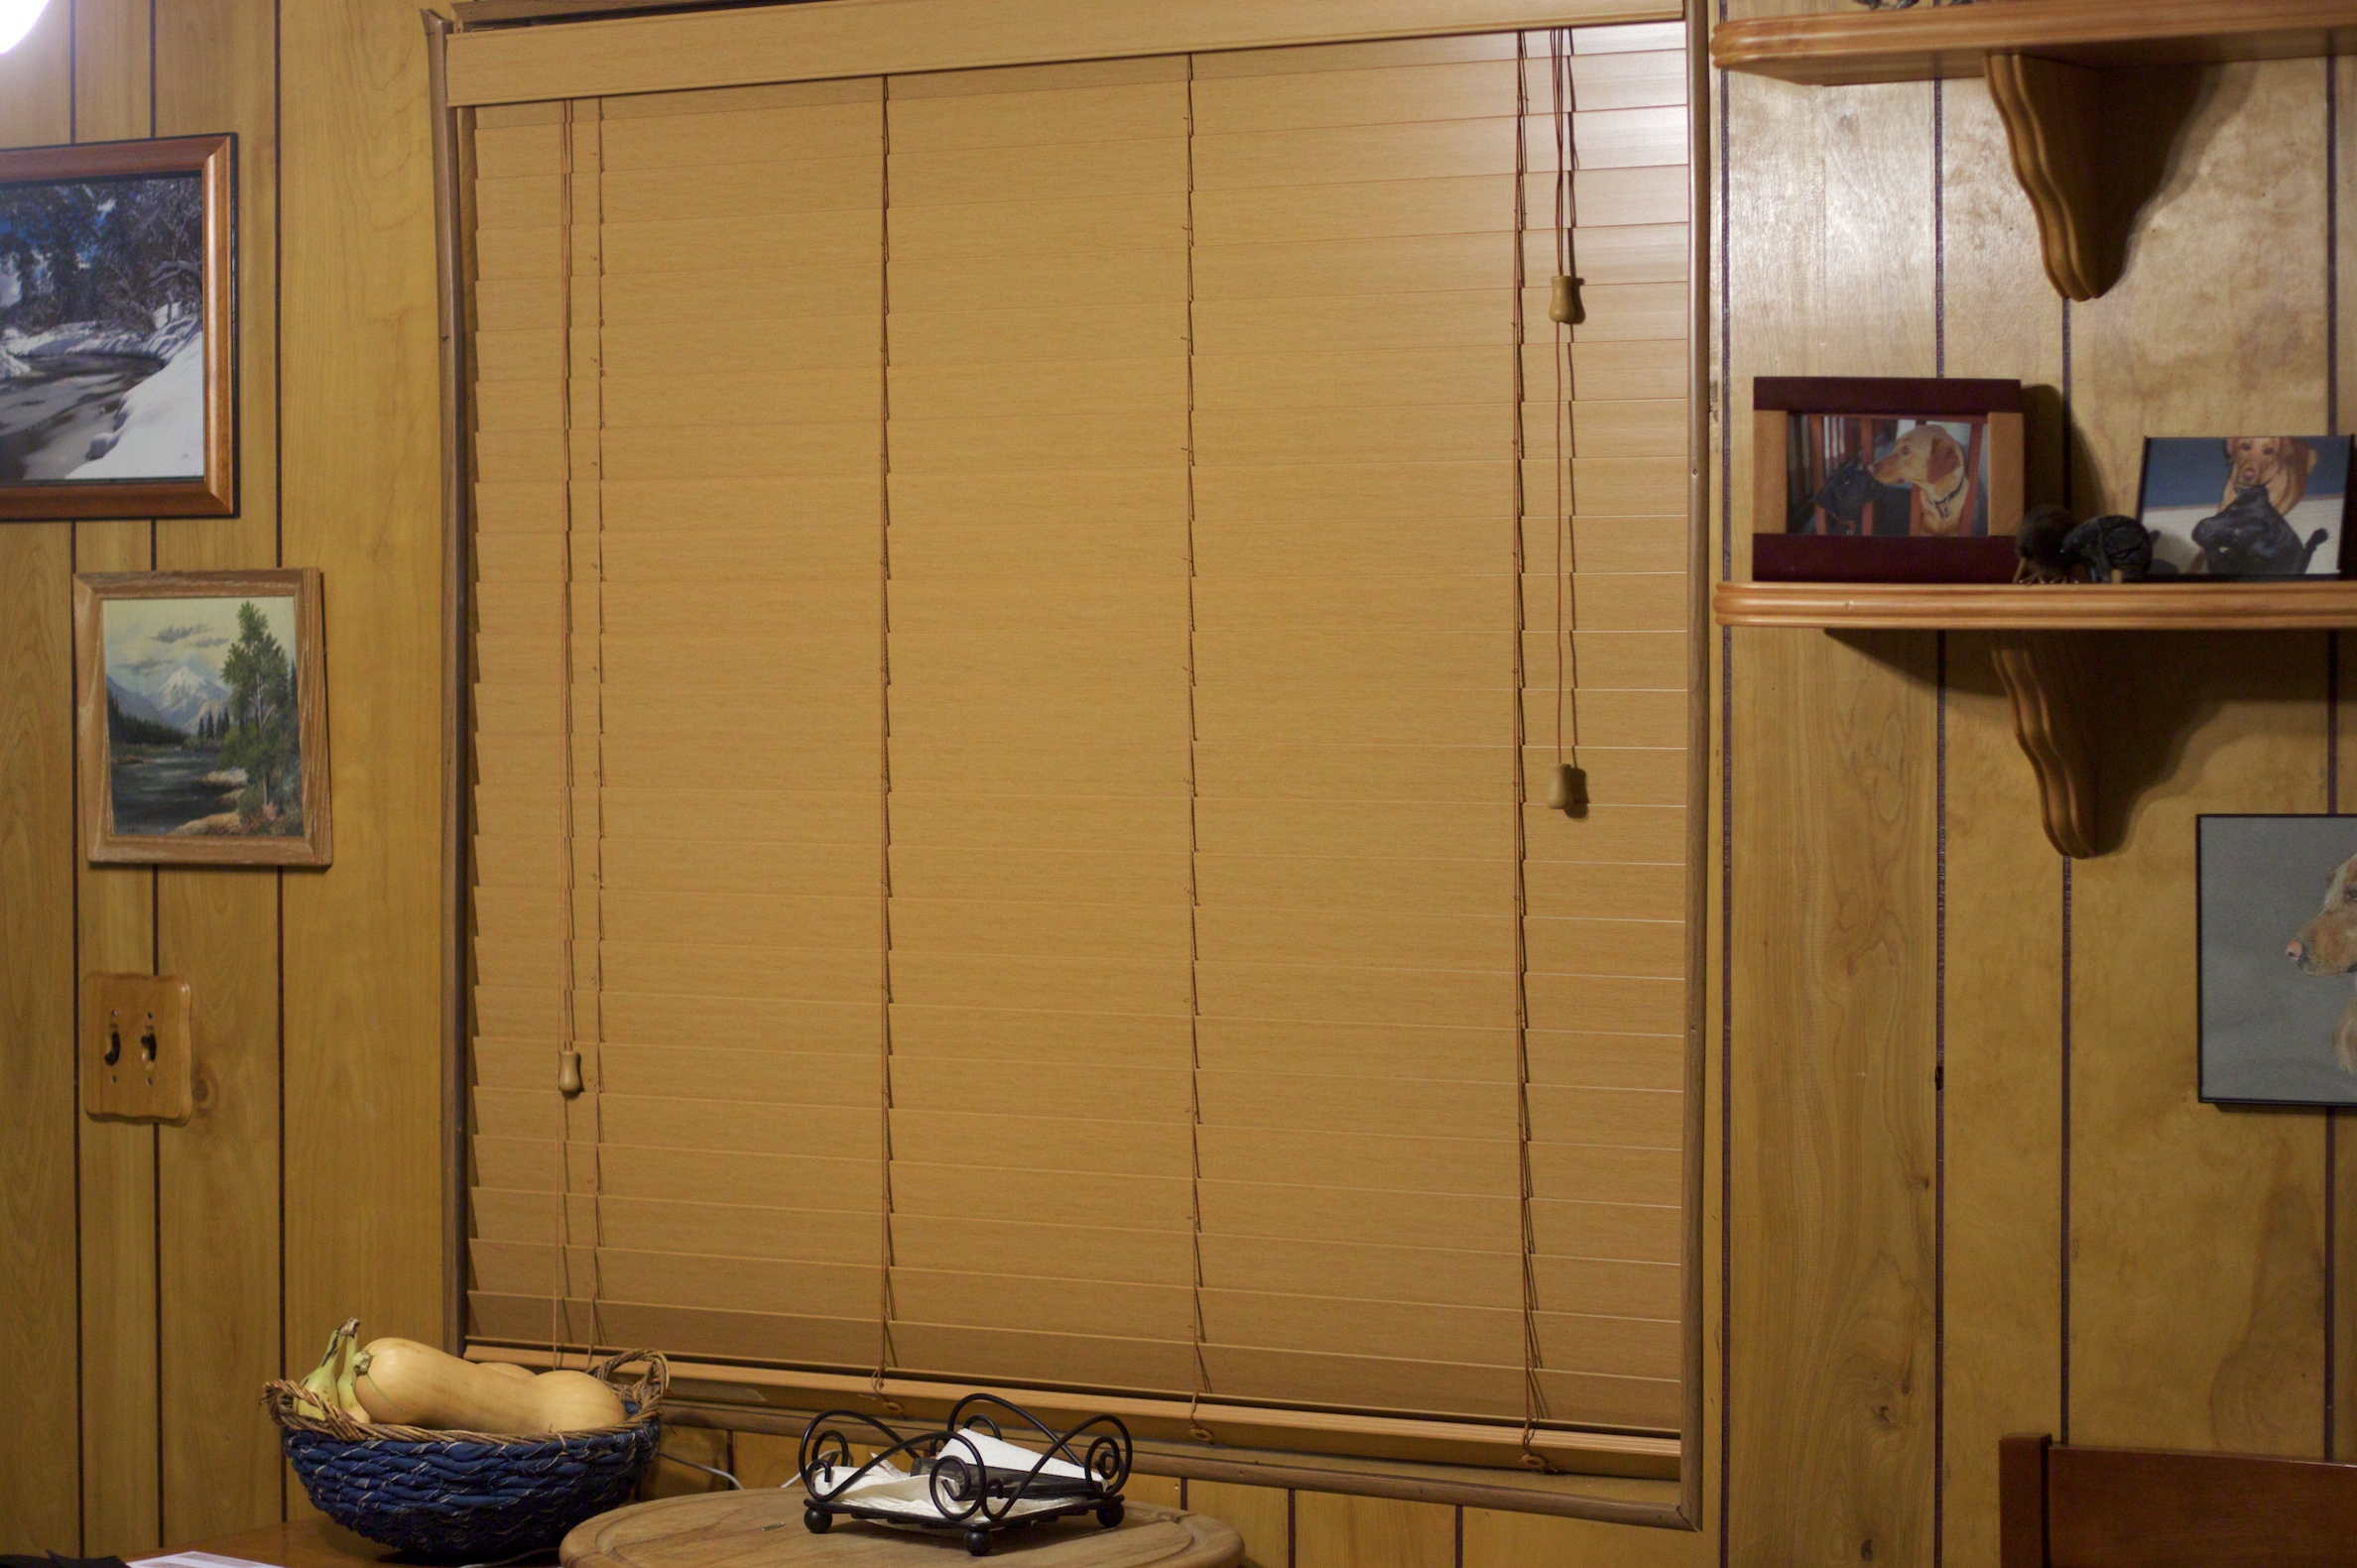
wood, floor, home, wall, furniture, room, door, interior design, closet, design, wardrobe, 2009365, cupboard, window covering, cabinetry